Viktor Gerashchenko

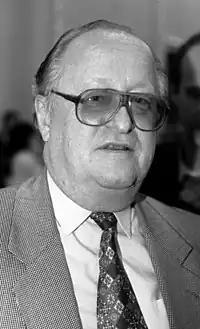
Gerashchenko in 1994

Viktor Vladimirovich Gerashchenko (21 December 1937 – 11 May 2025), nicknamed Heracles, was the Chairman of the State Bank of the USSR, then Governor of the Bank of Russia during much of the Perestroika and post-Perestroika periods.